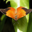
Label: butterfly